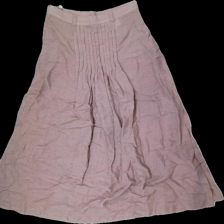
View: back
Type: Skirt
Category: Ladies
Brand: Not in the list
Colors: Brown
Material: 60%linen 40%viscose
Cut: Long
Size: 40
Season: Summer
Smell: Minor
Price range: <50
Recommended usage: Export